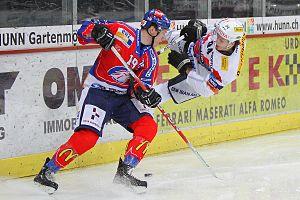
Reto Schäppi (à gauche) des ZSC Lions, Samuel Walser (à droite), des Kloten Flyers
Samuel Walser, né le 5 juin 1992 à Olten, est un joueur professionnel suisse de hockey sur glace.